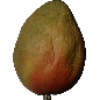
Label: Papaya 1